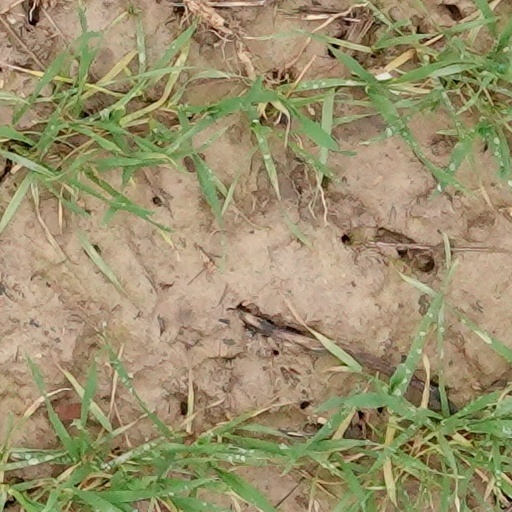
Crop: wheat